Area 51

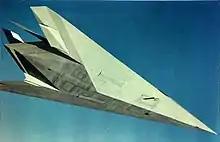
Underside view of "Have Blue"

Comparisons between the F-4 and the MiG-21 indicated that, on the surface, they were evenly matched. The HAVE DOUGHNUT tests showed the skill of the man in the cockpit was what made the difference. When the Navy or Air Force pilots flew the MiG-21, the results were a draw; the F-4 would win some fights, the MiG-21 would win others. There were no clear advantages. The problem was not with the planes, but with the pilots flying them. The pilots would not fly either plane to its limits. One of the Navy pilots was Marland W. "Doc" Townsend, then commander of VF-121, the F-4 training squadron at NAS Miramar. He was an engineer and a Korean War veteran and had flown almost every Navy aircraft. When he flew against the MiG-21, he would outmaneuver it every time. The Air Force pilots would not go vertical in the MiG-21. The HAVE DOUGHNUT project officer was Tom Cassidy, a pilot with VX-4, the Navy's Air Development Squadron at Point Mugu. He had been watching as Townsend "waxed" the Air Force MiG-21 pilots. Cassidy climbed into the MiG-21 and went up against Townsend's F-4. This time the result was far different. Cassidy was willing to fight in the vertical, flying the plane to the point where it was buffeting, just above the stall. Cassidy was able to get on the F-4's tail. After the flight, they realized the MiG-21 turned better than the F-4 at lower speeds. The key was for the F-4 to keep its speed up. An F-4 had defeated the MiG-21; the weakness of the Soviet plane had been found. Further test flights confirmed what was learned. It was also clear that the MiG-21 was a formidable enemy. United States pilots would have to fly much better than they had been to beat it. This would require a special school to teach advanced air combat techniques.